M. S. Valiathan

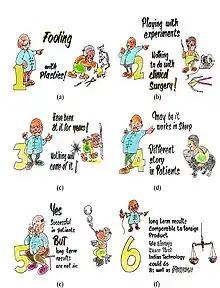
Chitra valve development- changing perception of intelligentsia

However the fourth model was a success and more than 100,000 valves have been implanted in patients (until 2016).The multidisciplinary team at the Sree Chitra Institute led by Valiathan also developed a vascular graft and a series of disposable devices such as blood bags, oxygenators and cardiotomy reservoirs, which are in commercial production in industrial units in Kerala and Tamil Nadu.